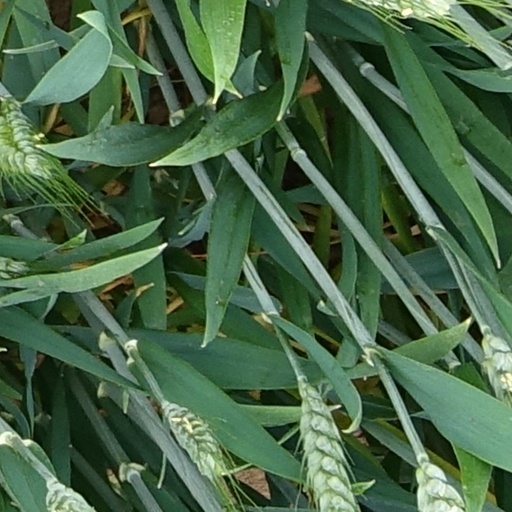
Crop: wheat